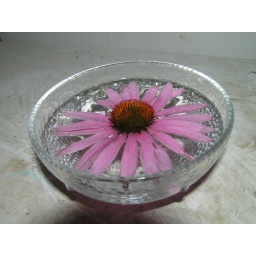
Purple coneflower floating in bowl of water